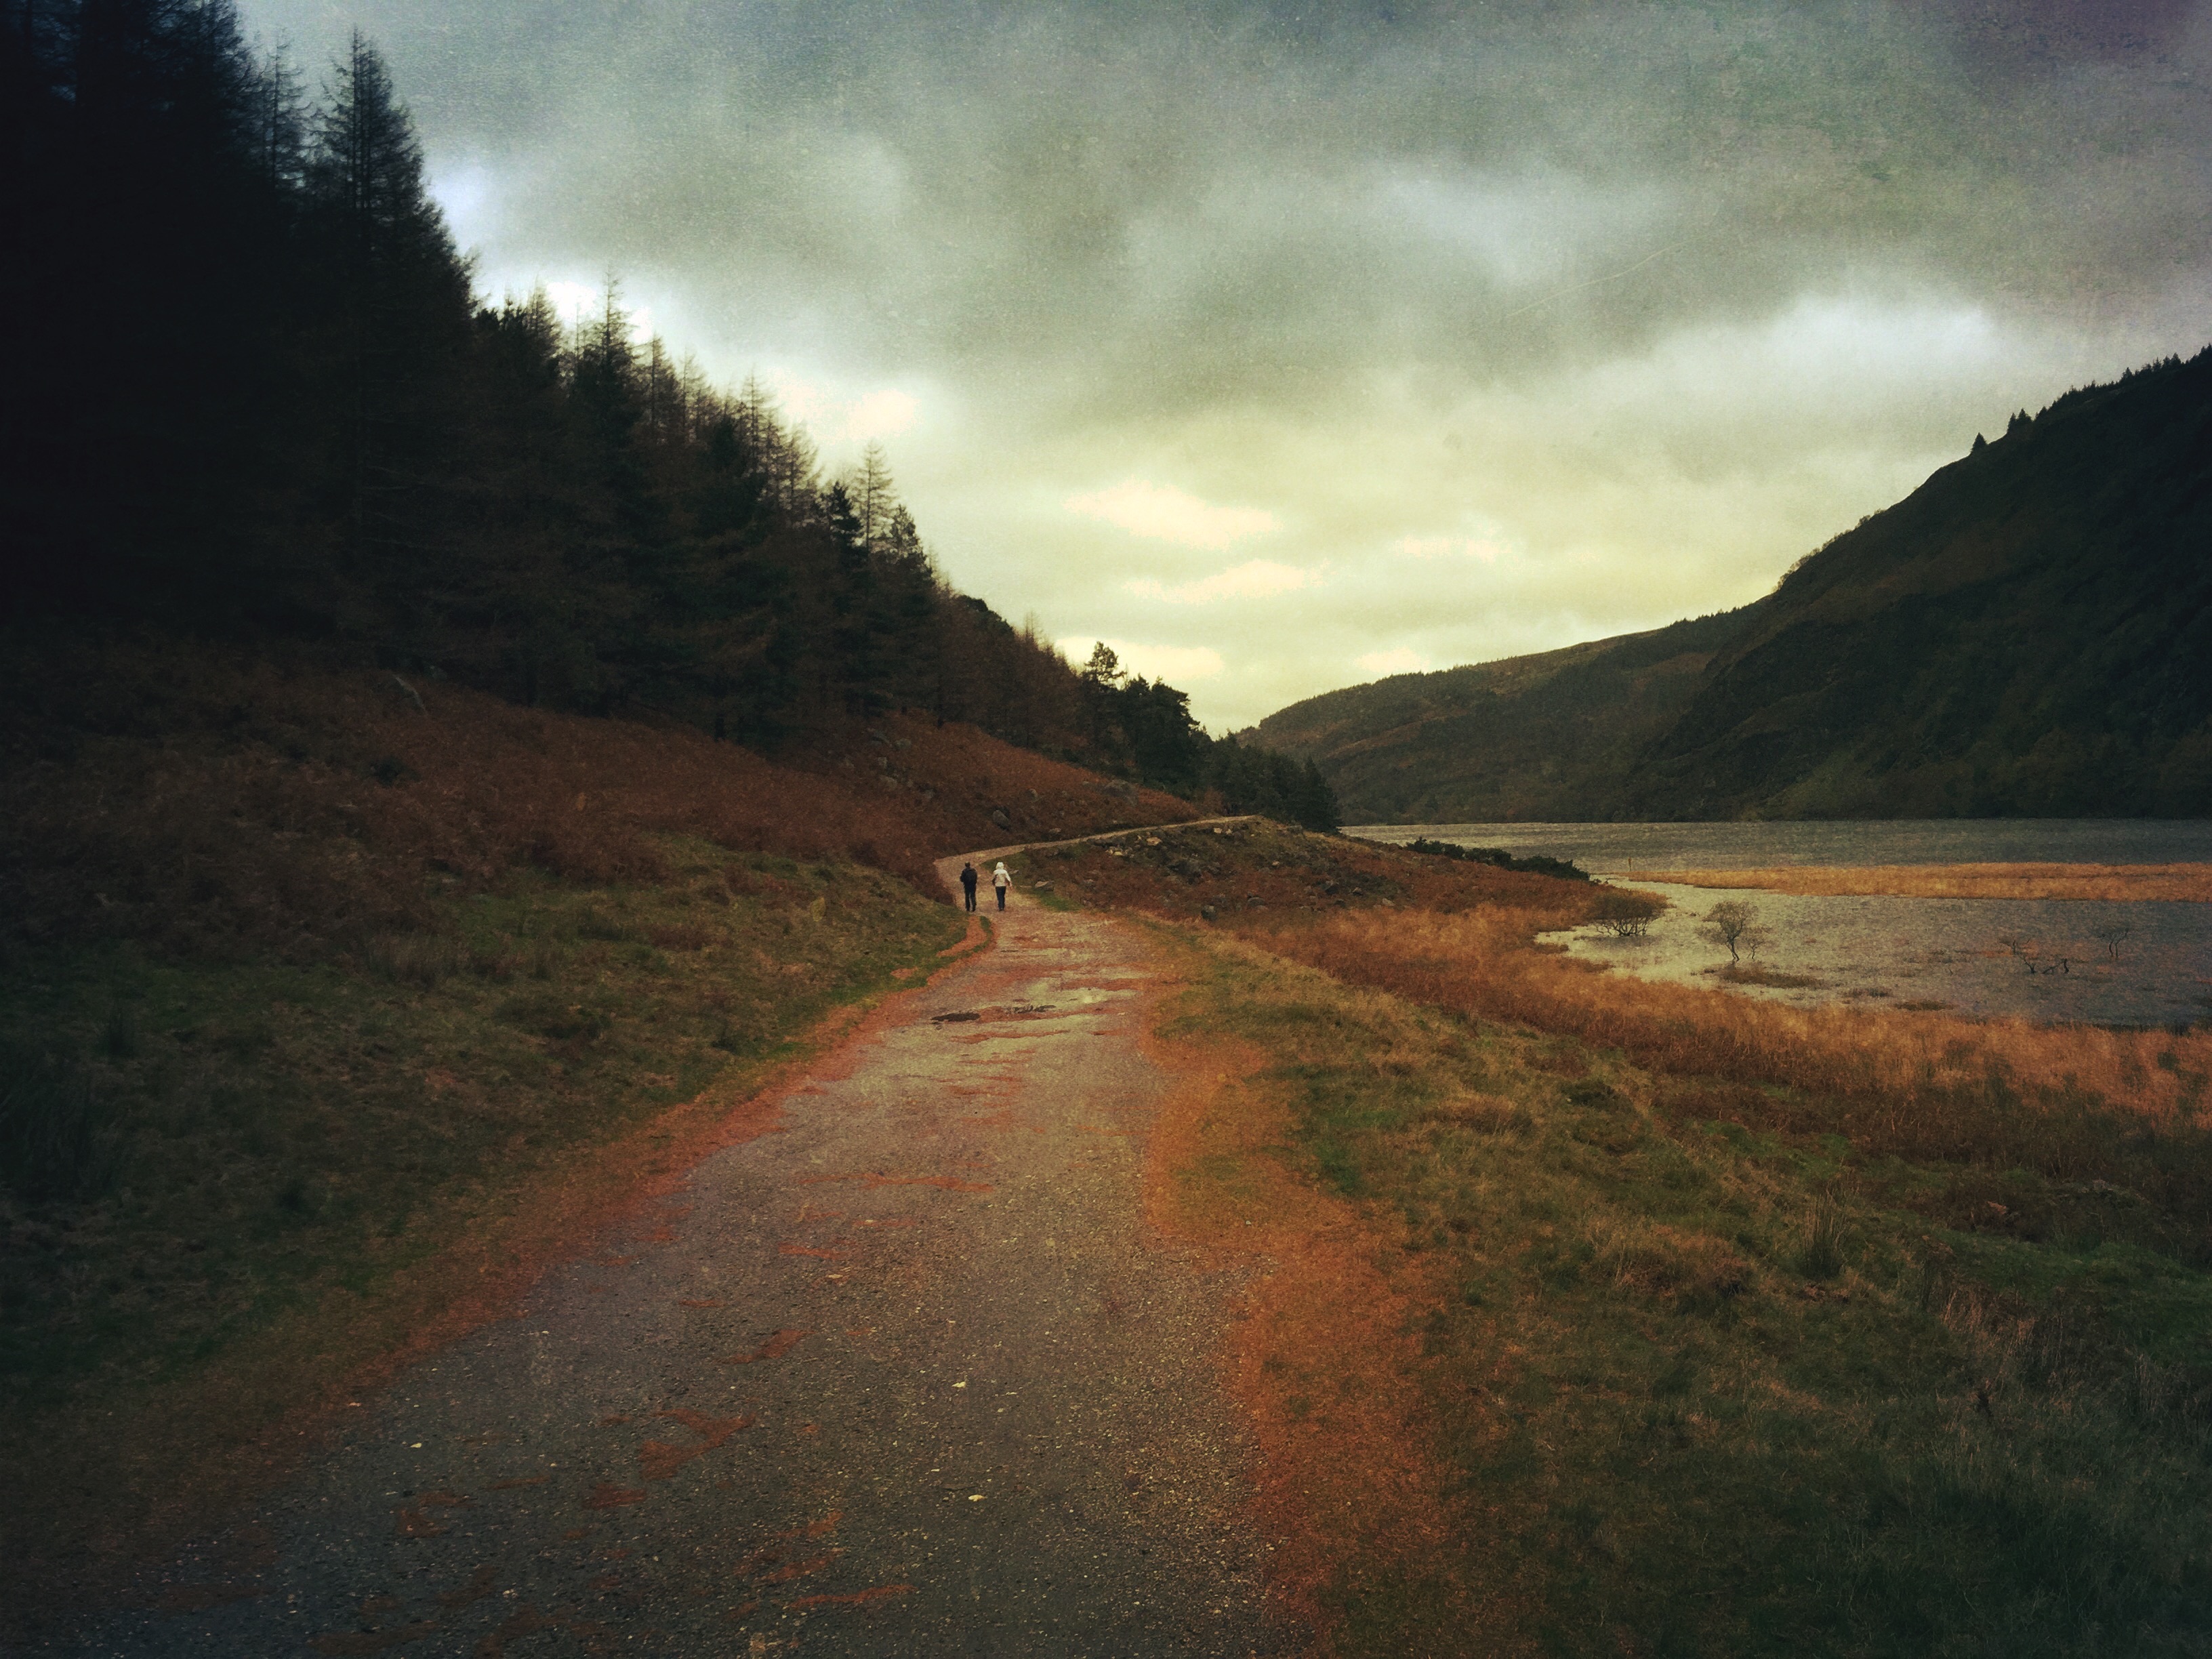
landscape, nature, horizon, mountain, cloud, sky, sunrise, sunset, mist, sunlight, morning, hill, dawn, dusk, evening, reflection, highland, loch, rural area, atmospheric phenomenon, mountainous landforms